Joseph Schafer

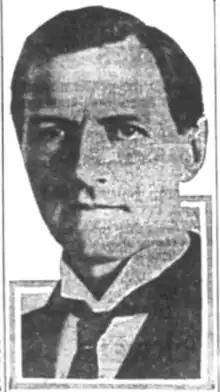
Joseph Schafer

Joseph Schafer (1867–1941) was the first academically trained historian in the U.S. state of Oregon. He studied with Frederick Jackson Turner, and chaired the history department at the University of Oregon from 1900 to 1920. He authored "A History of the Pacific Northwest" in 1905 and revised it in 1918; the book was considered the standard history of the region into the 1950s.